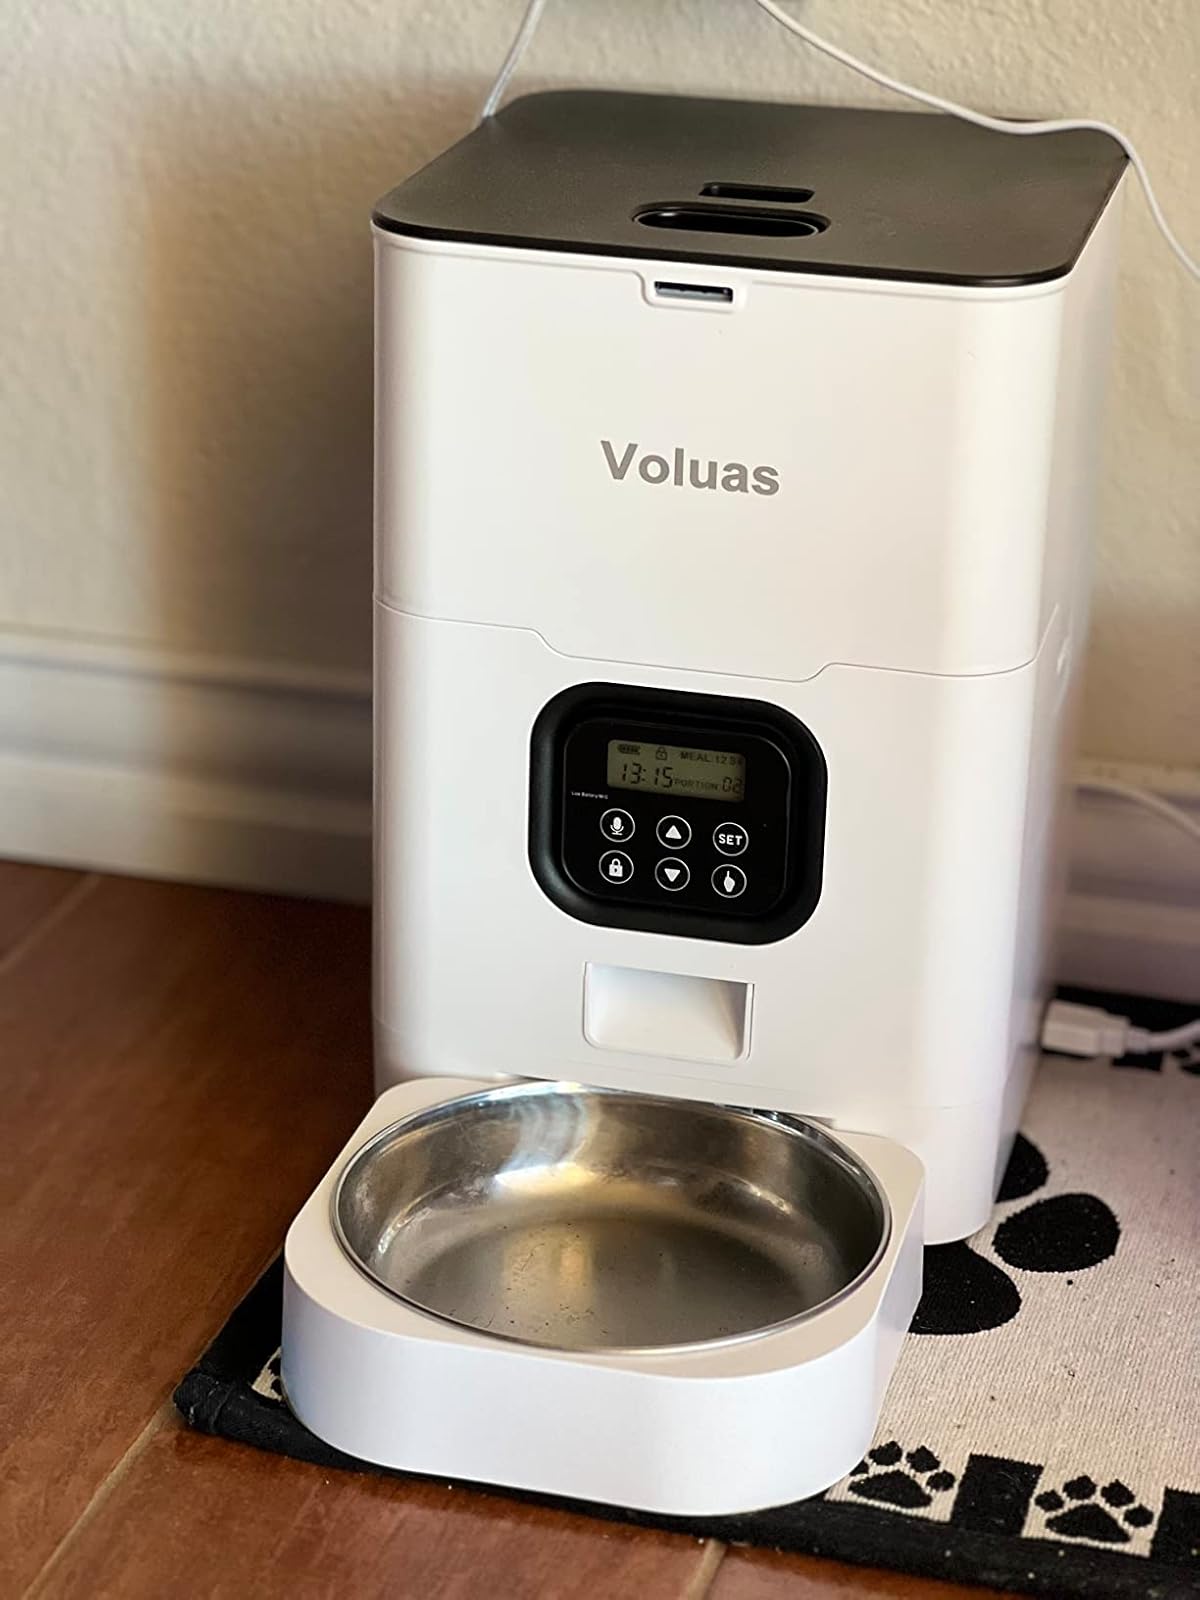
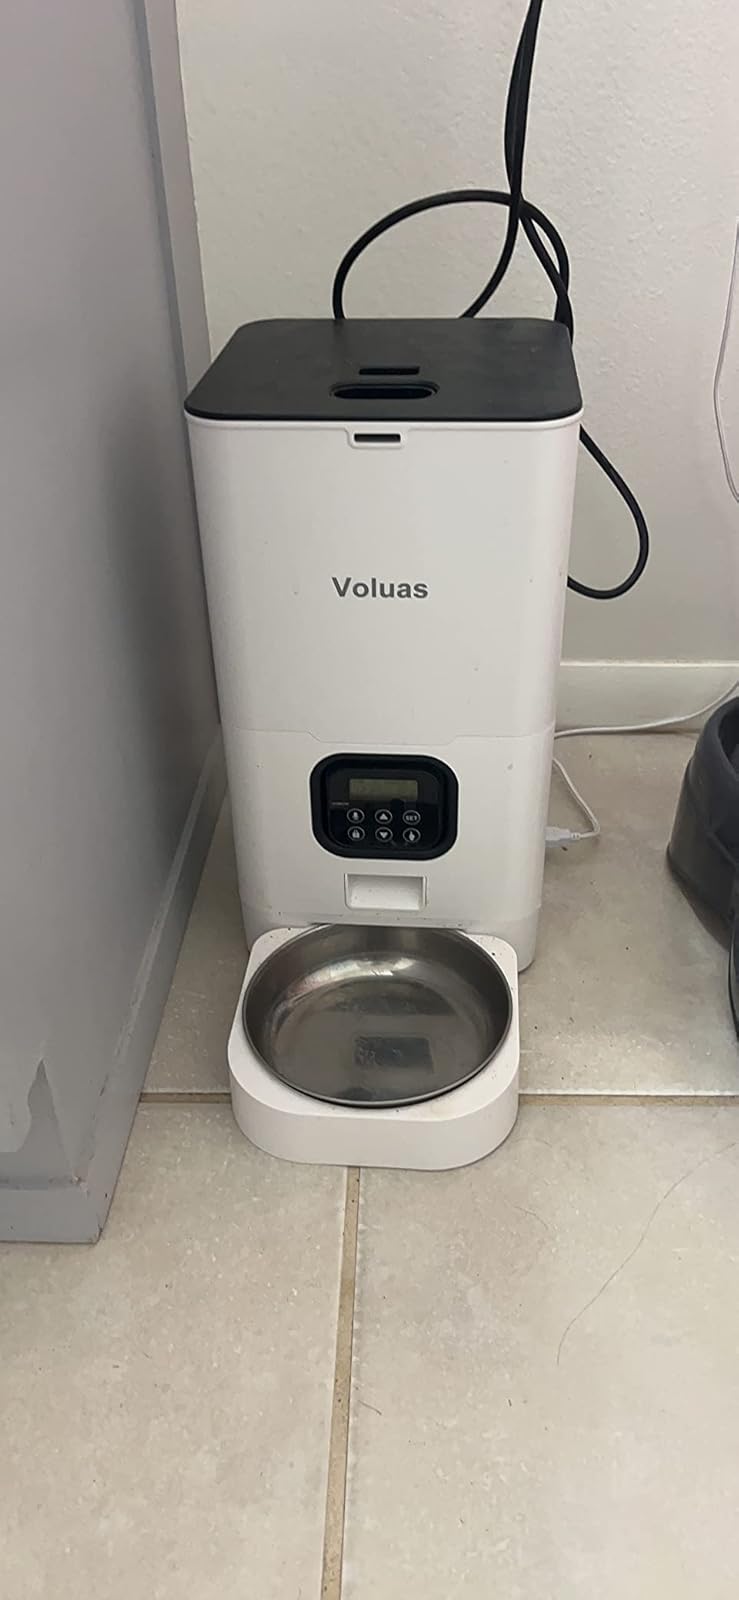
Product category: items_feeder
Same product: yes